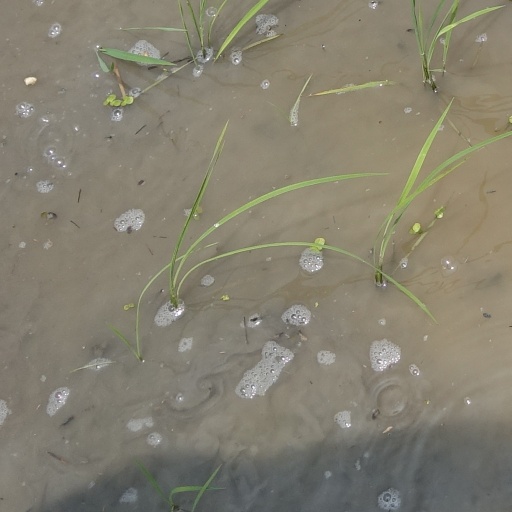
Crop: rice